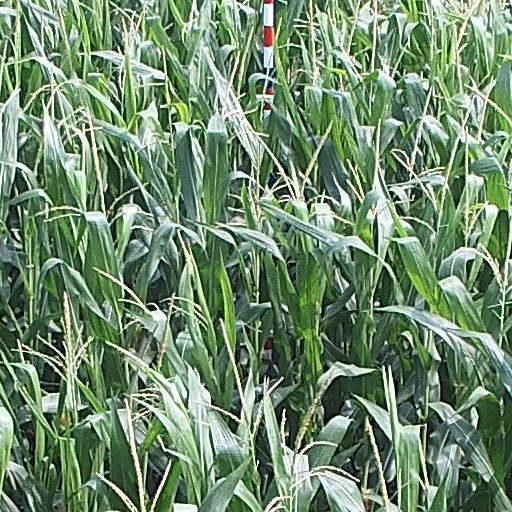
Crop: maize; corn